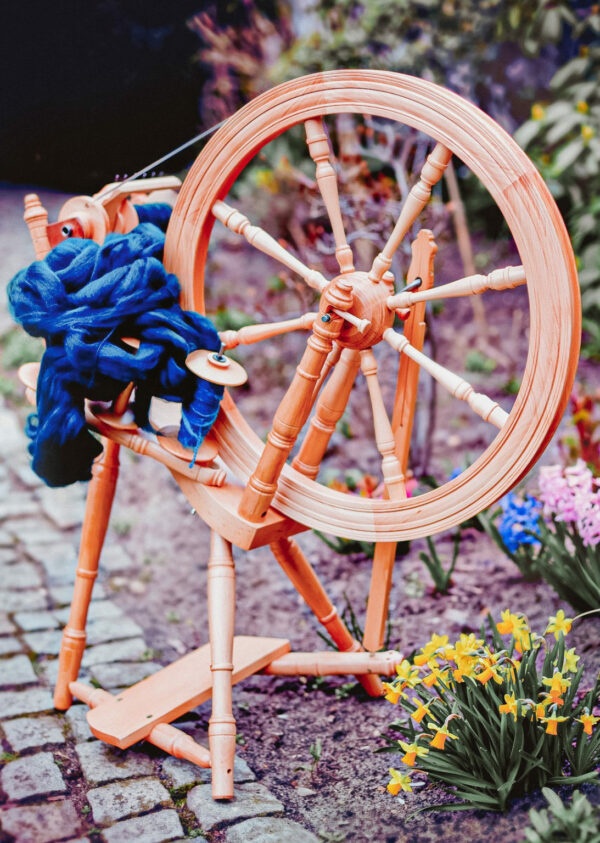
Prelude Spinning Wheel from Kromski
On the opposite end of the size spectrum from the Symphony in Kromski's Saxony wheel line-up, there is the Prelude. With all the same quality Kromski craftsmanship of its larger counterparts, the Prelude offers a unique characteristic of compact portability to those who want a wheel reminiscent of the antique Saxony style but need the convenience of a small, transportable wheel for events like historical festivals and reenactments. With a diameter of 18”, the Prelude is suited to perform in many different speeds/ratios. The Prelude was the first single-drive-only wheel that the Kromski’s produced and features Scotch Tension and a single treadle. The oblique bench links to a built-in lazy kate with a two bobbin capacity. Affordably priced and easy to assemble, the Prelude is a perfect beginners wheel but is occupied by components and attributes sufficient enough for a lifetime wheel. Jumbo Flyer kits expand the spinners range in two ways. First, the type of yarn created can vary from lace-weight to super bulky art yarn because of the larger orifice on the jumbo flyer. Subsequently, the jumbo bobbin allows spinners twice the capacity of the regular Kromski bobbin. A regular Kromski bobbin already offers 50% greater space than most standard bobbins in the industry with a generous 4.2 ounce capacity. Jumbo bobbins double that, essentially allowing you to spin two regular bobbins worth without a bobbin change!! This means longer, continual drafts for skeins with greater yardage.
Brand: Kromski
Category: Arts & Entertainment > Hobbies & Creative Arts > Arts & Crafts > Art & Crafting Tools > Textile Craft Machines > Spinning Wheels > Double Drive Spinning Wheels